Samuel Crockett House

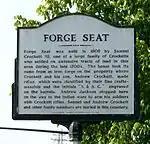
Williamson County Historical Society Marker

Andrew Crocket, Samuel's father, received a grant for Revolutionary War services. He built his first log home on the southeast side of what is now Brentwood in 1799. His son, Samuel Crockett built a two-story brick home nearby, which was completed ca. 1808. The home became known as "Forge Seat" because of the iron forge located on the property. Samuel Crockett and his son, Andrew, made iron implements here and specialized in rifle making. Crockett's rifles "were identified by their fine craftsmanship and the initials 'S. & A. C.' engraved on the barrels." On his way to New Orleans and the War of 1812, Andrew Jackson stopped here and purchased rifles to arm his soldiers. It is also said that Davy Crockett stopped on his way to Texas as well.